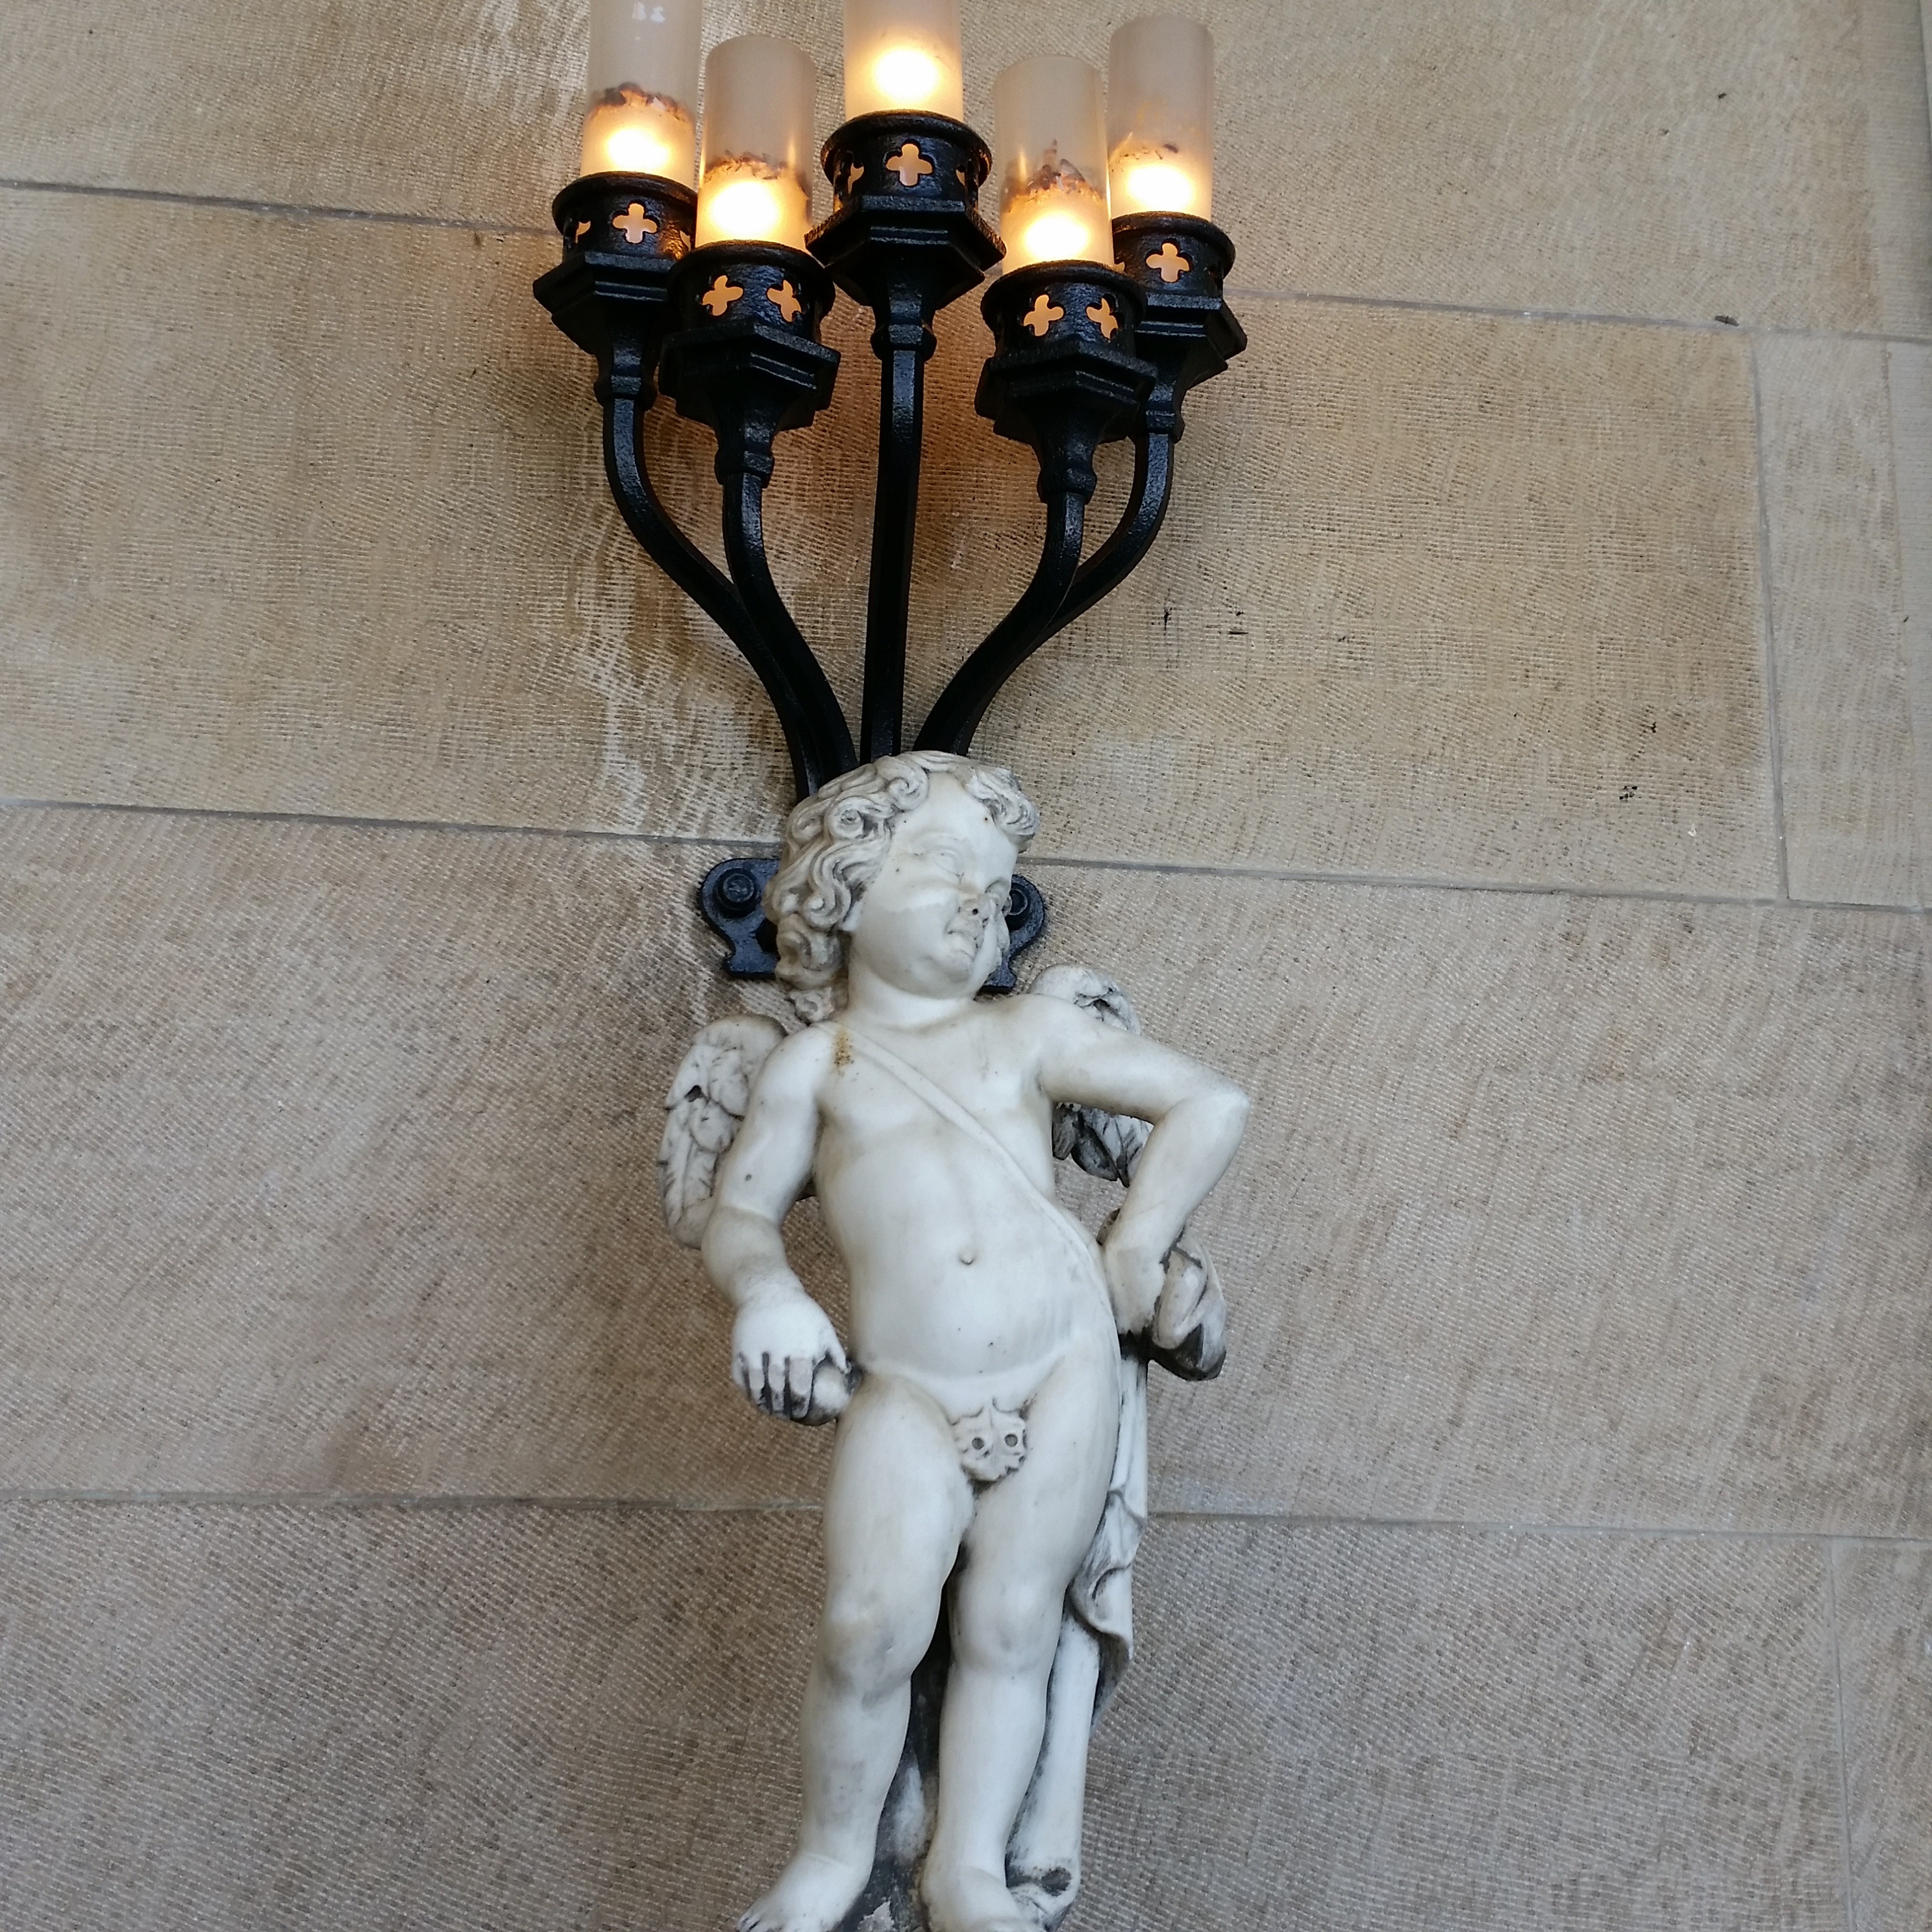
monument, statue, religion, lighting, sculpture, angel, art, marble, cupid, cherub, angelic